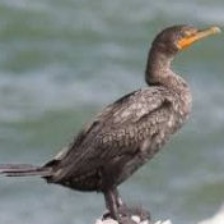
Species: DOUBLE BRESTED CORMARANT
Scientific name: PHALACROCORAX AURITUS